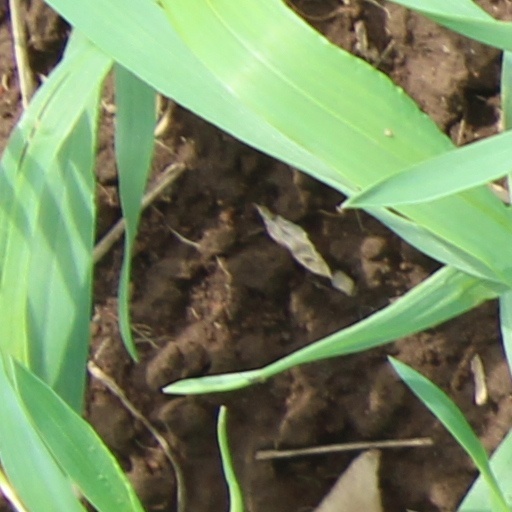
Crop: wheat